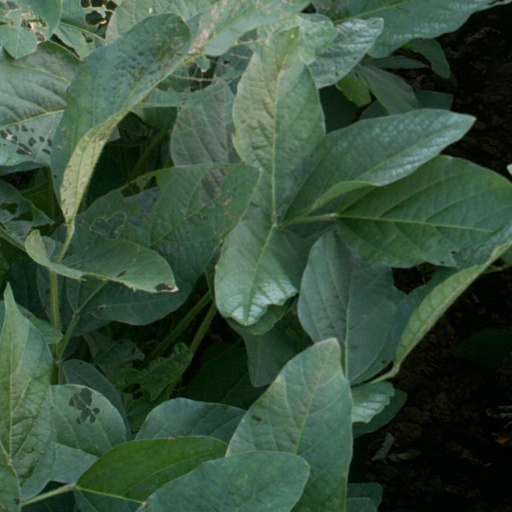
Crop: soybean